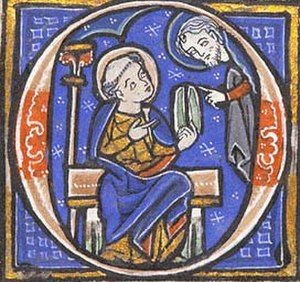
Middelalderen / Terminologi og periodeinddeling
Tegning i et håndskrift fra middelalderen.
Middelalderen er en periode i Europas historie der går fra 400-tallet frem til og med 1400-tallet. Den begyndte med det Vestromerske Riges fald og overgik til renæssancen og opdagelsestiden. Middelalderen er mellemperioden mellem de tre traditionelle dele i den vestlige historie: antikken, middelalderen og moderne tid. Middelalderen bliver underinddelt i tidlig middelalder, højmiddelalder og senmiddelalder.